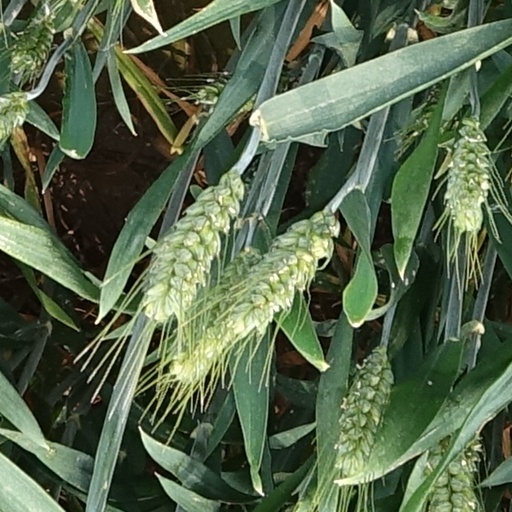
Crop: wheat